Aleksandr Vasyutin

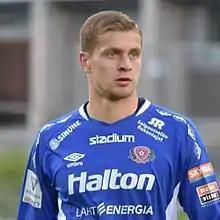
Vasyutin with FC Lahti in 2017

Aleksandr Yuryevich Vasyutin (born 4 March 1995) is a Russian football player who plays as a goalkeeper for Akron Tolyatti.